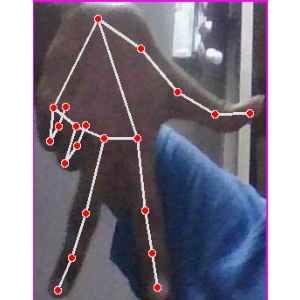
अक्षर: ग